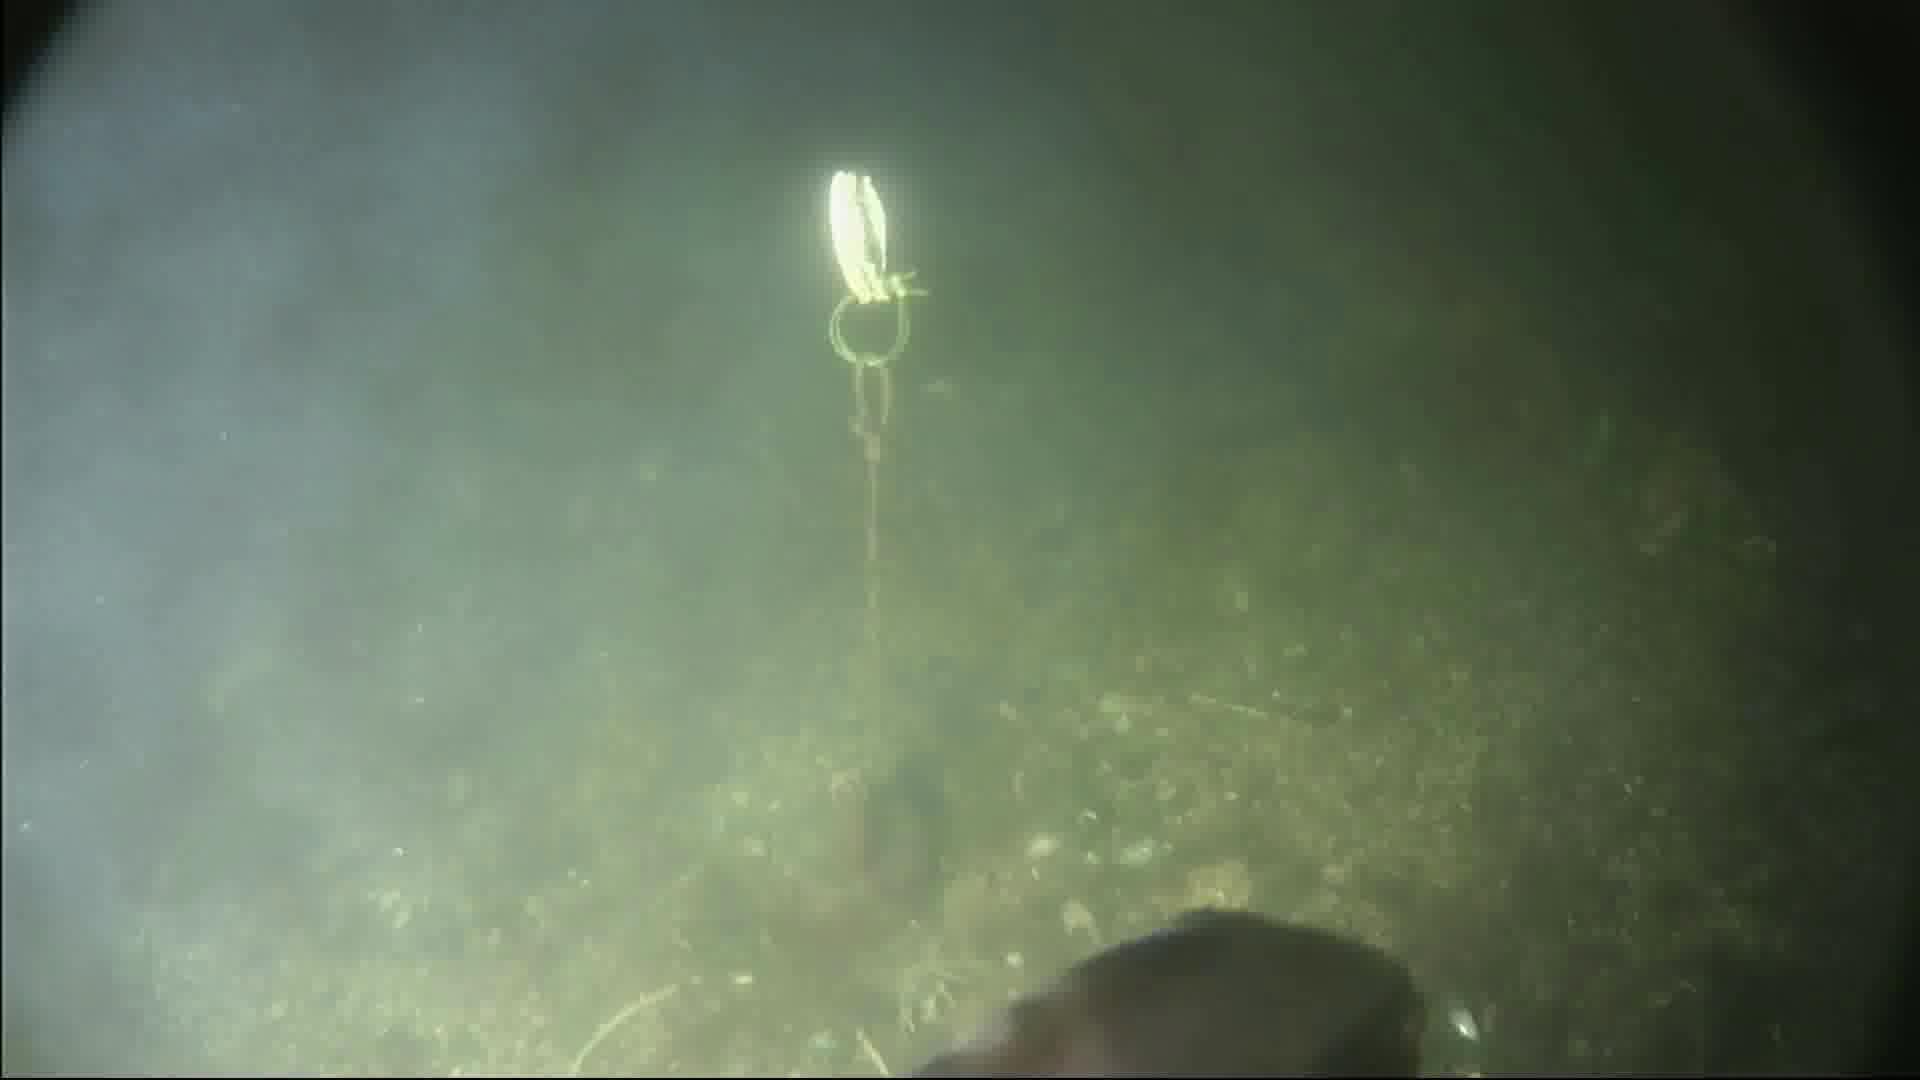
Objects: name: fish
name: crab